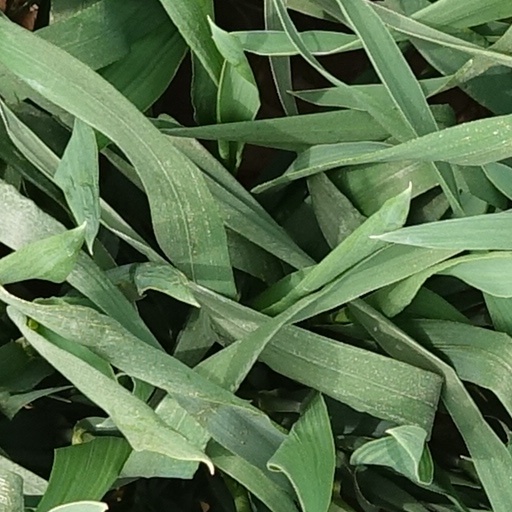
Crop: wheat